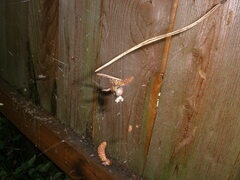
Species: Parasteatoda_tepidariorum